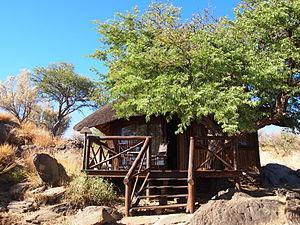
Lodge en Namibie
Une loge de safari est un type de logement en plein air rencontré dans l'Afrique de l'Est et du Sud. Les loges de safari sont souvent situées à l'intérieur ou en bordure d'un parc national ou d'une réserve de chasse et s'adressent à des touristes intéressés par la faune sauvage.